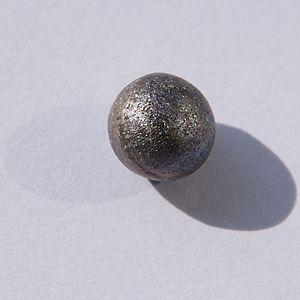
Le niobium est l'élément chimique de numéro atomique 41, de symbole Nb. Le corps simple est un métal de transition gris, rare, relativement mou et ductile.